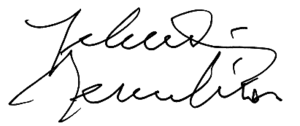
Yehudi Menuhin
Yehudi Menuhin var en amerikansk violinist, der regnes for én af de største violinvirtouser i det 20. århundrede.